Pervenci

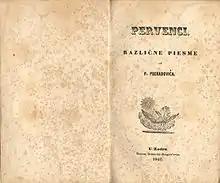

Pervenci, subtitled "različne piesme", is a collection of 35 poems written by Croatian poet Petar Preradović. They were first published in 1846 in Zadar.